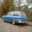
Label: automobile